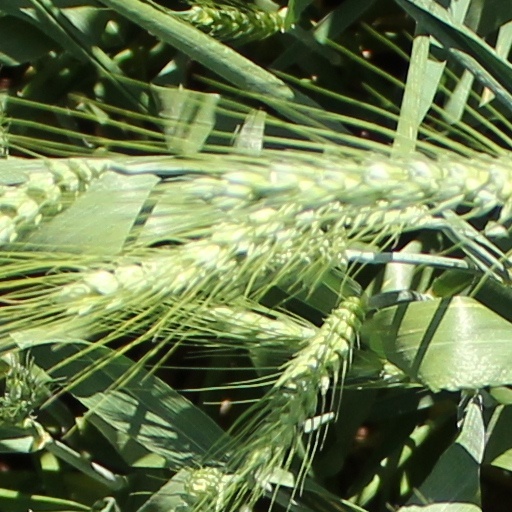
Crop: wheat